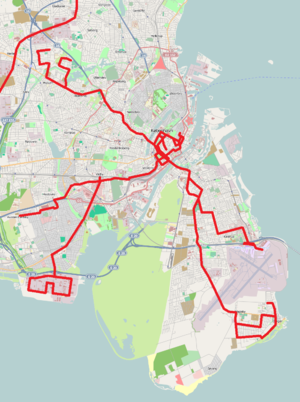
Hurtigbus / 1974 - 1989
Hurtigbusbuslinjerne 4H, 5H, 10H, 32H, 33H, 132H og lidt af 162H i 1989.
Hurtigbus er en særligt hurtig buslinje med begrænset antal stop undervejs. I København har de eksisteret i flere omgange i forskellig udformning.